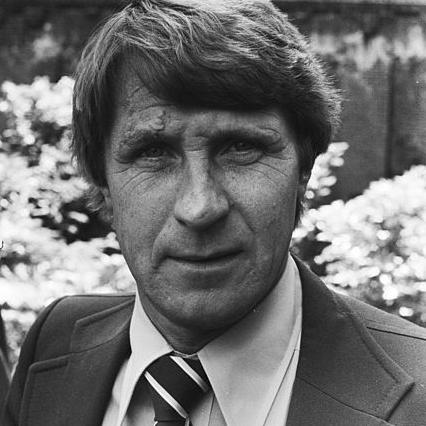
Age: 43